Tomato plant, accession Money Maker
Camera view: horizontal (90 deg, fisheye); turntable rotation: 150 degrees
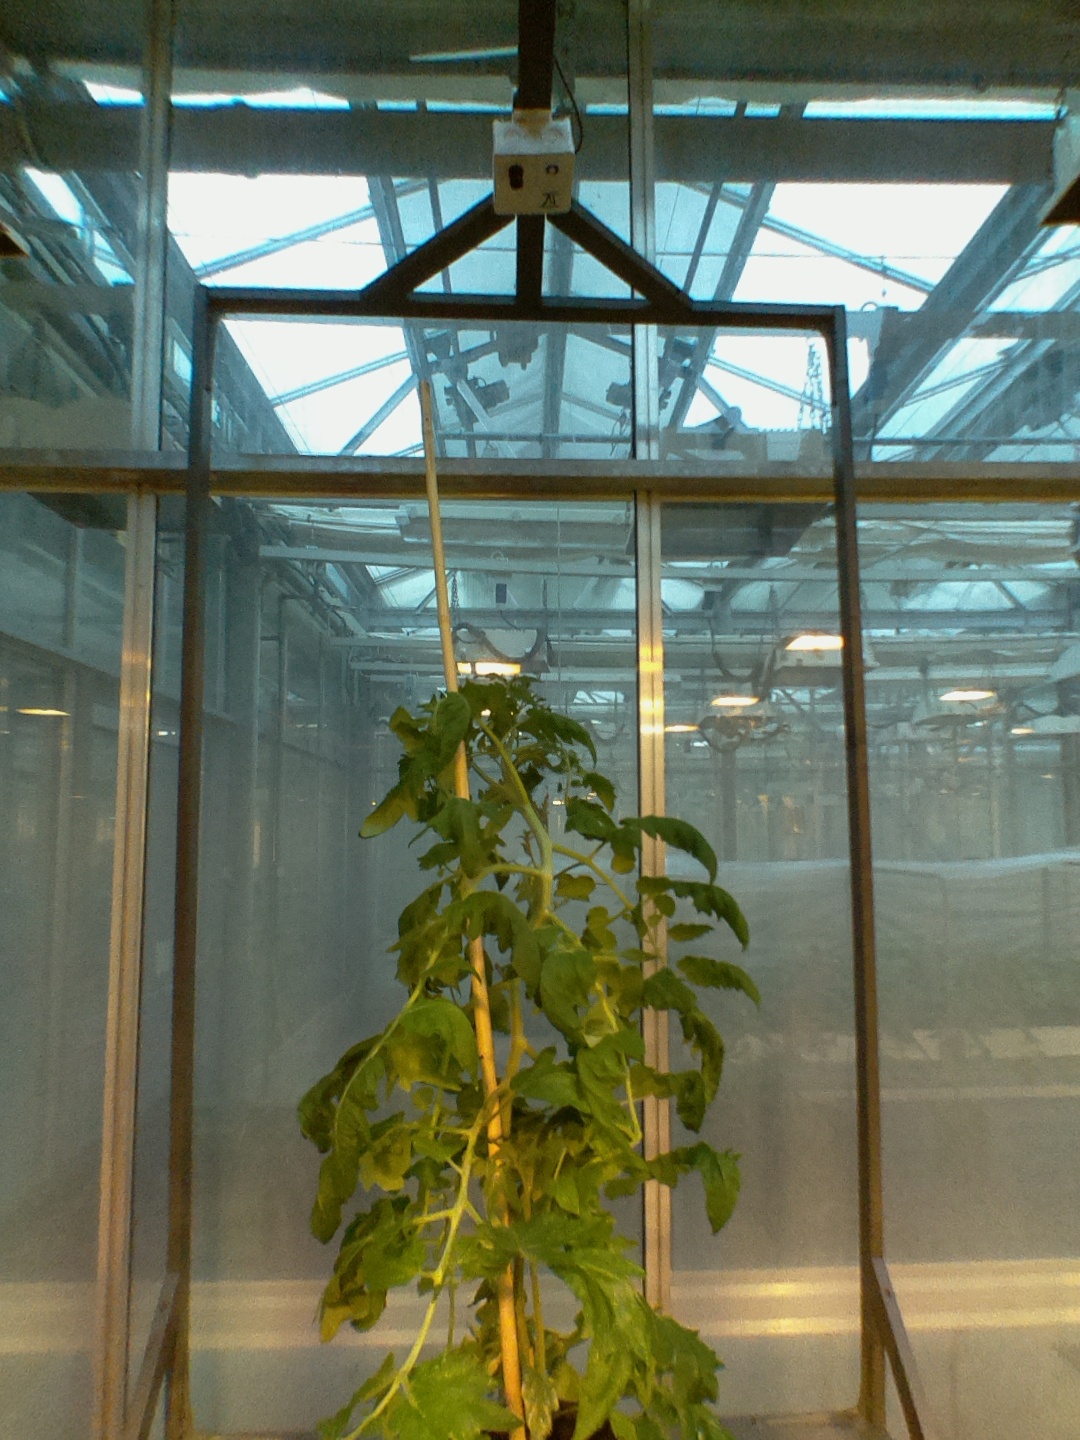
BBCH growth stage 68: Full flowering, 80%-90% of flowers open, more petals falling